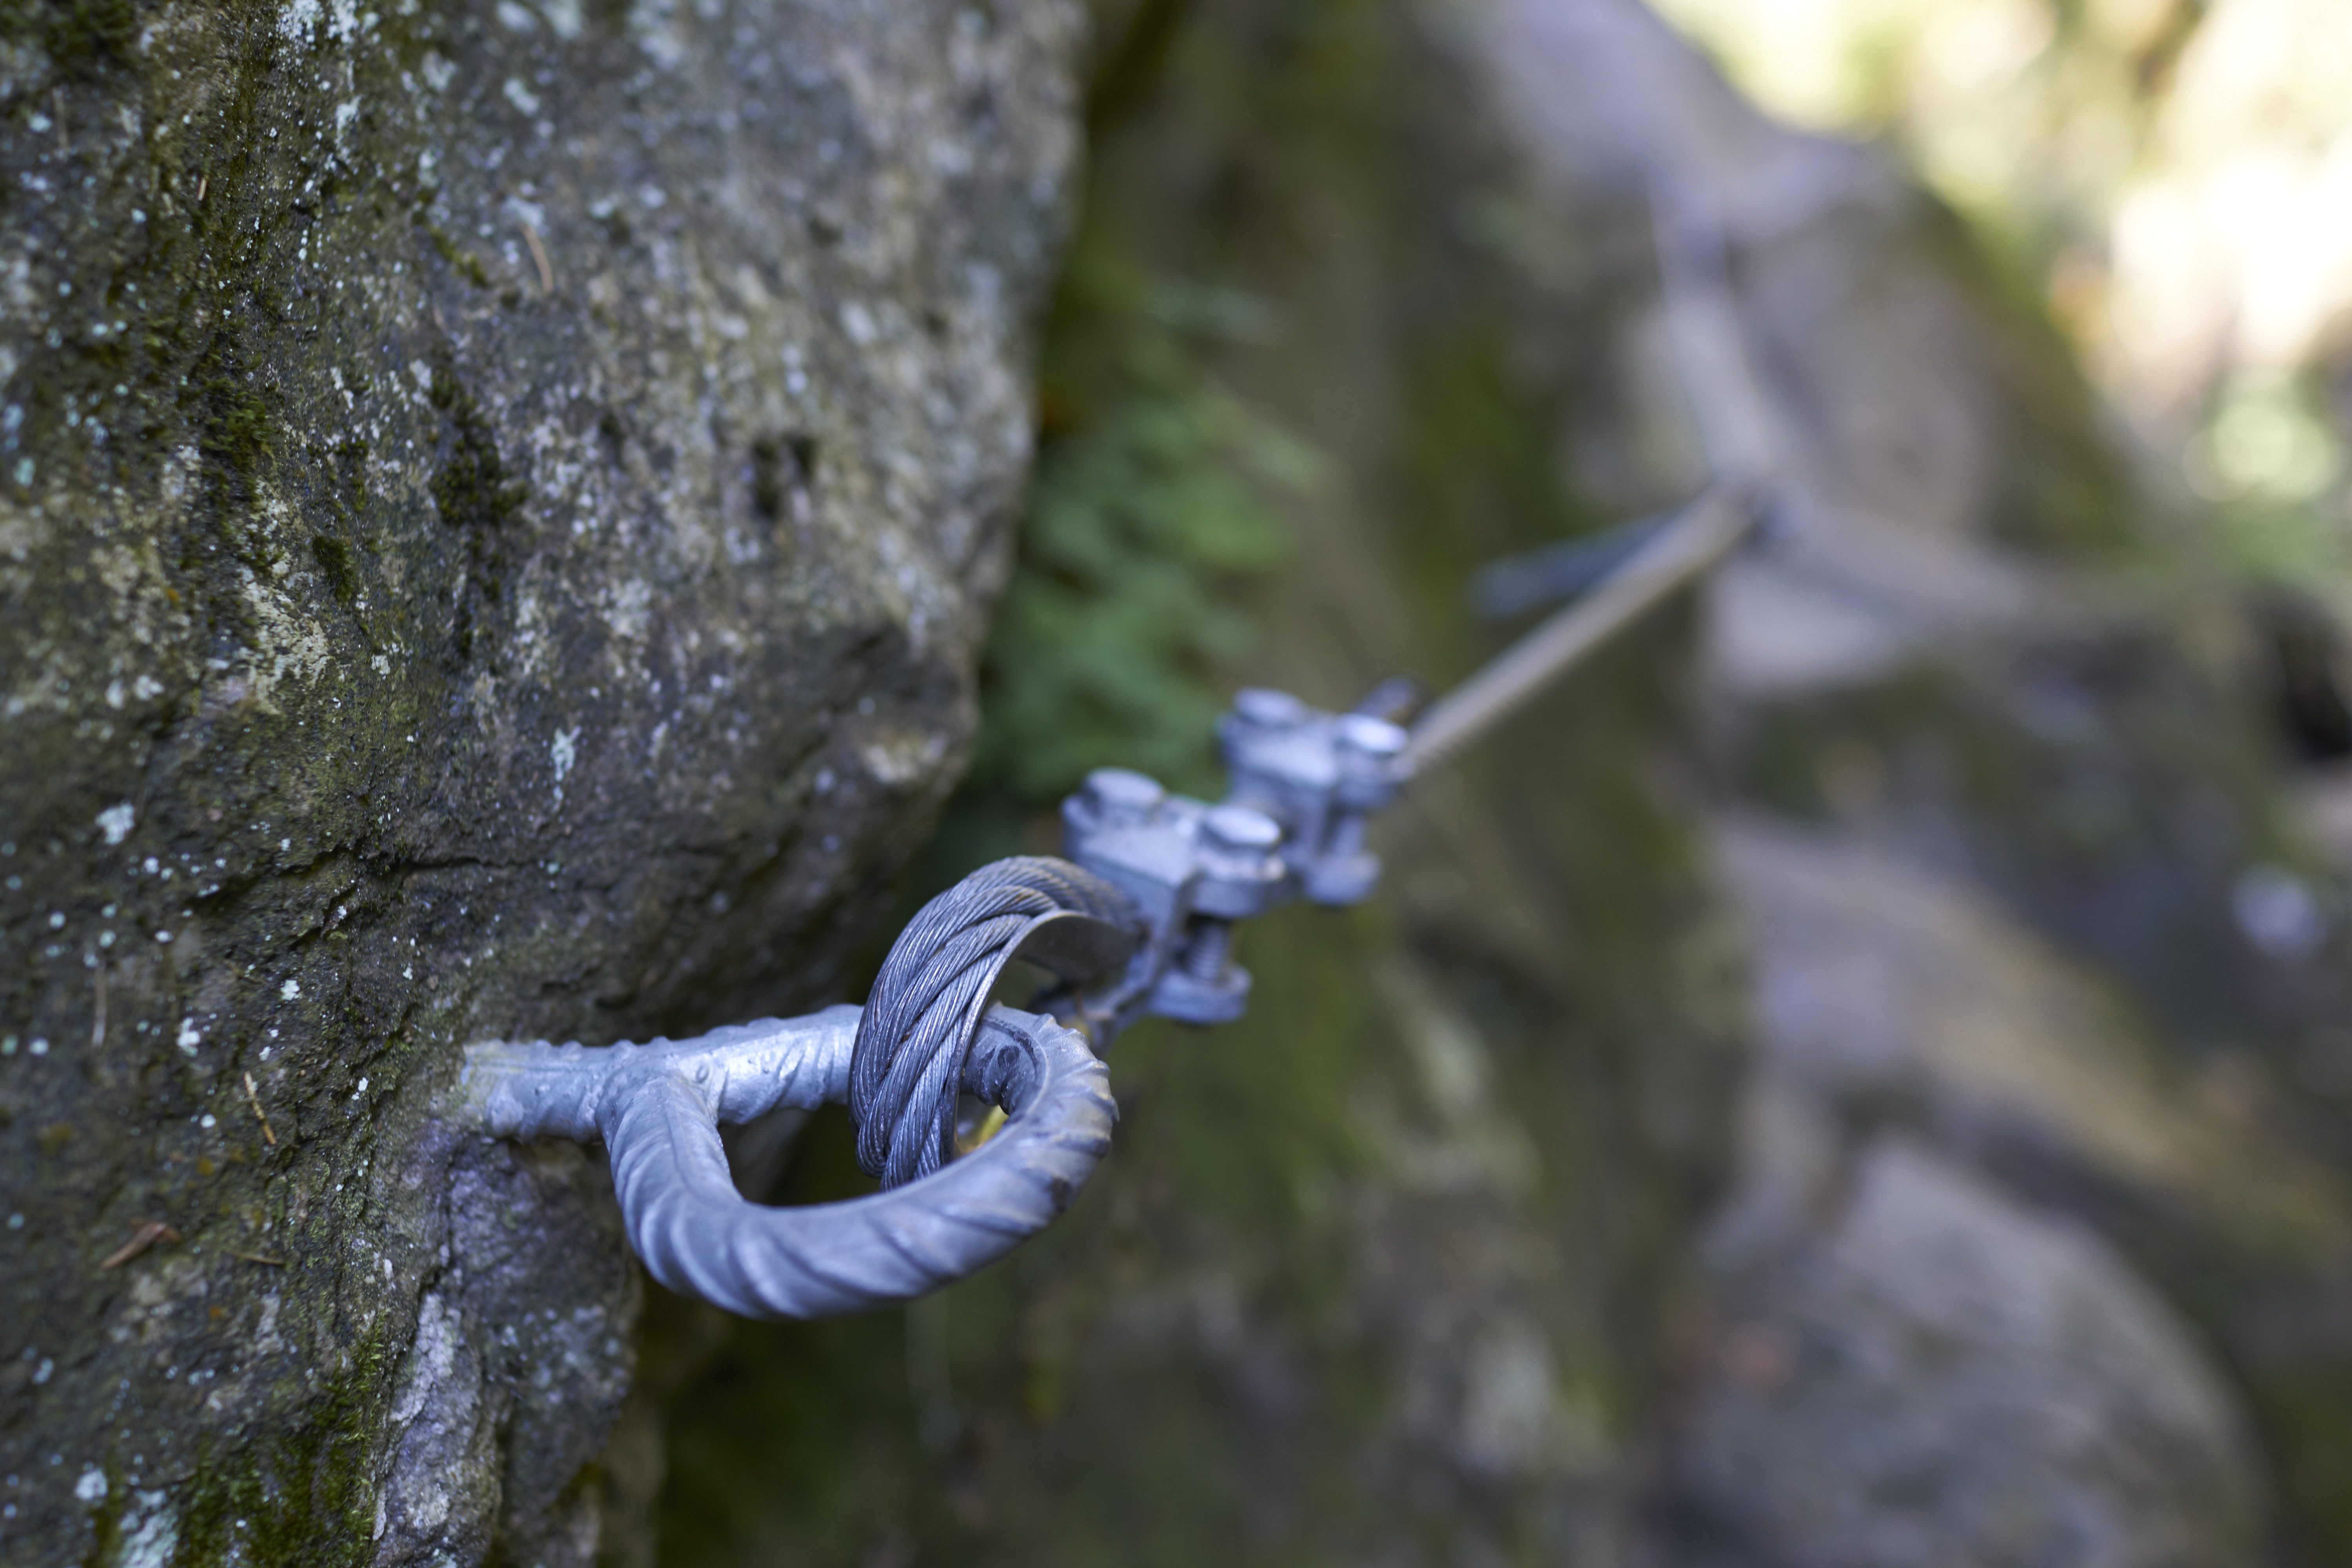
tree, nature, forest, path, branch, rope, plant, leaf, flower, wildlife, flora, fauna, macro photography, vr tky, ferrata, clinch